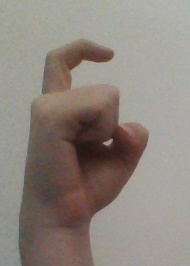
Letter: ra